Monty Noble

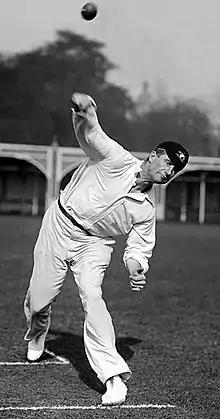
Noble in about 1905

Montague Alfred Noble (28 January 1873 – 22 June 1940) was an Australian cricketer who played for New South Wales and Australia. A right-hand batsman, right-handed bowler who could deliver both medium pace and off-break bowling, capable fieldsman and tactically sound captain, Noble is considered one of the great Australian all-rounders. He scored 13,975 first class runs between 1893 and 1920 and took 624 wickets. He made 37 centuries – including a best of 284 in 1902 – and set several partnership and individual high-score records for his State team.